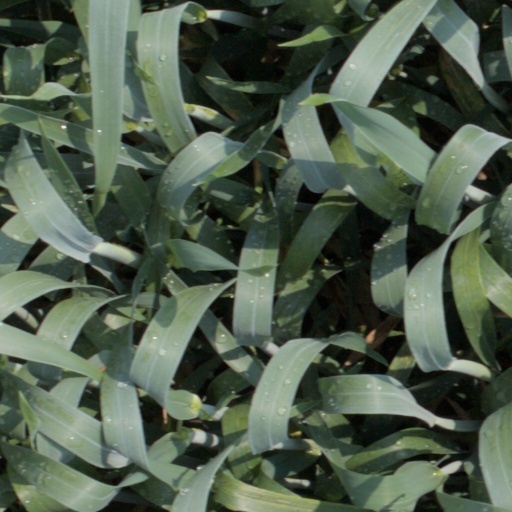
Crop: wheat